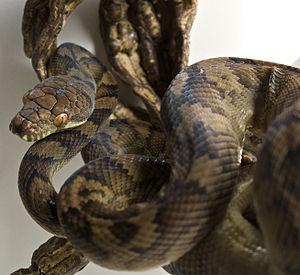
Simalia tracyae est une espèce de serpents de la famille des Pythonidae.